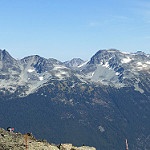
Label: mountain